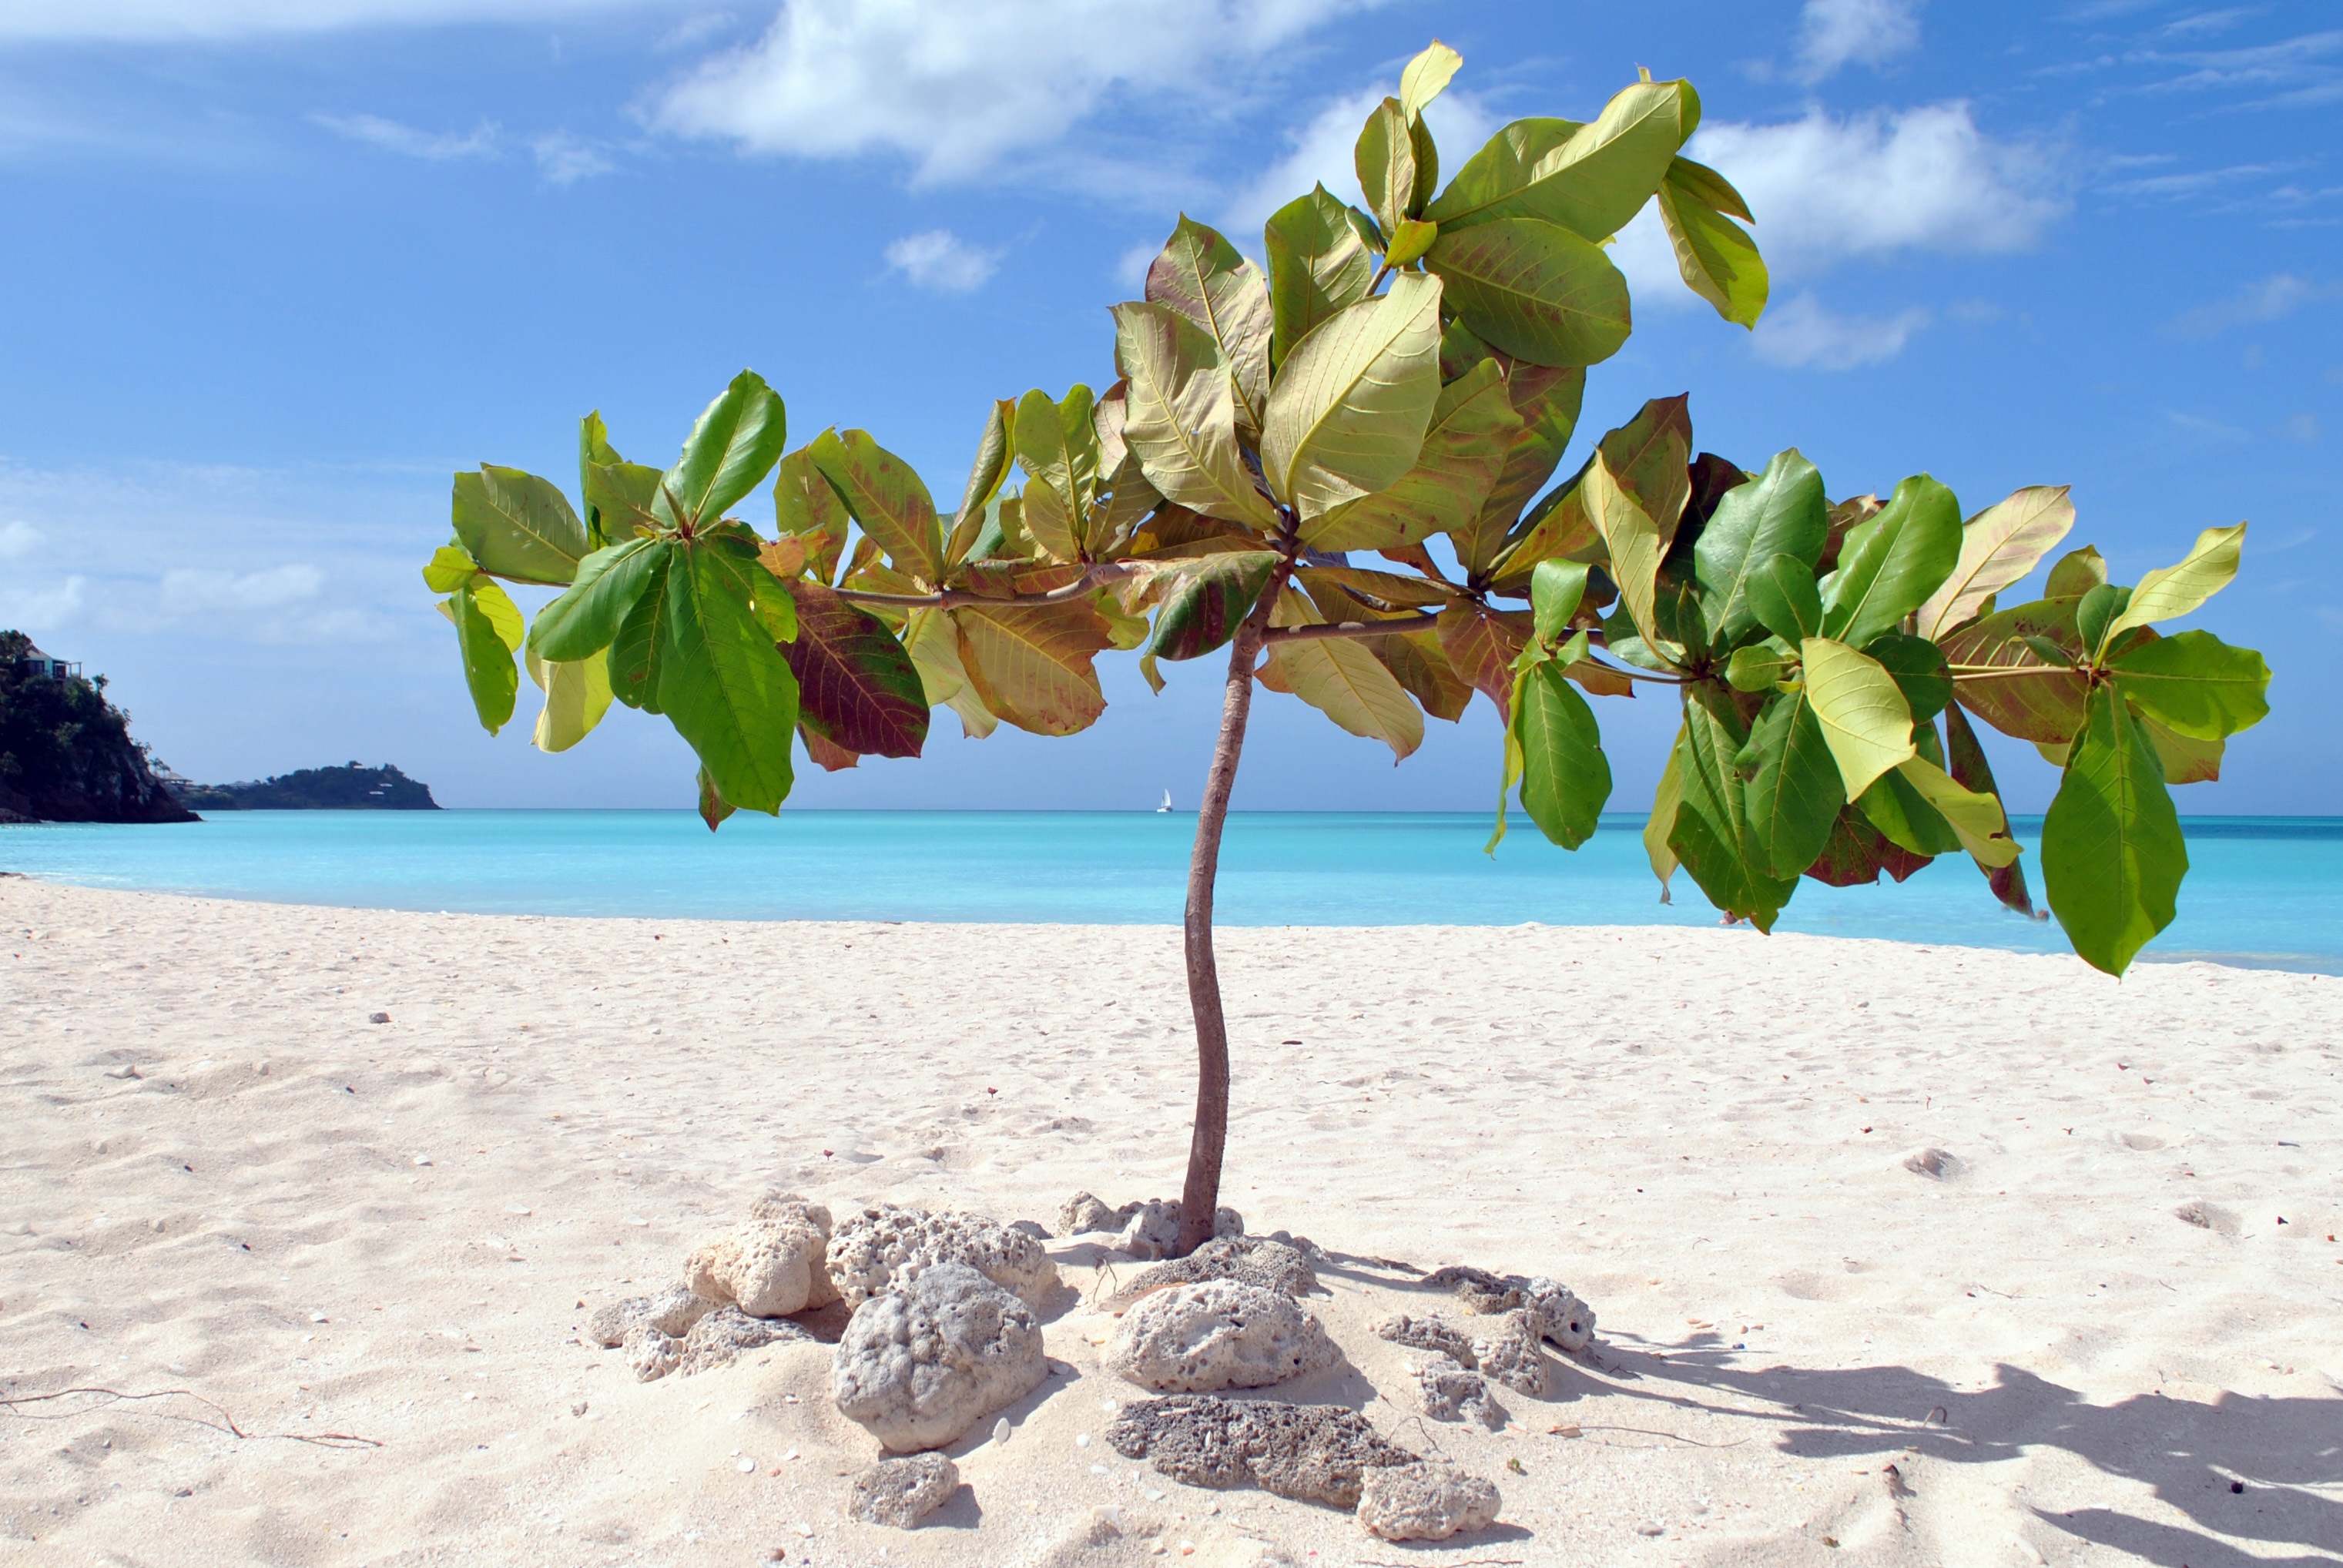
beach, sea, tree, branch, plant, flower, food, produce, holiday, flora, stand, caribbean, tropics, antigua, flowering plant, woody plant, arecales